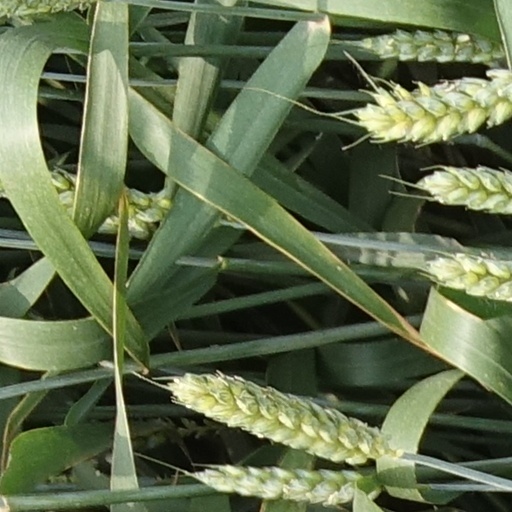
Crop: wheat